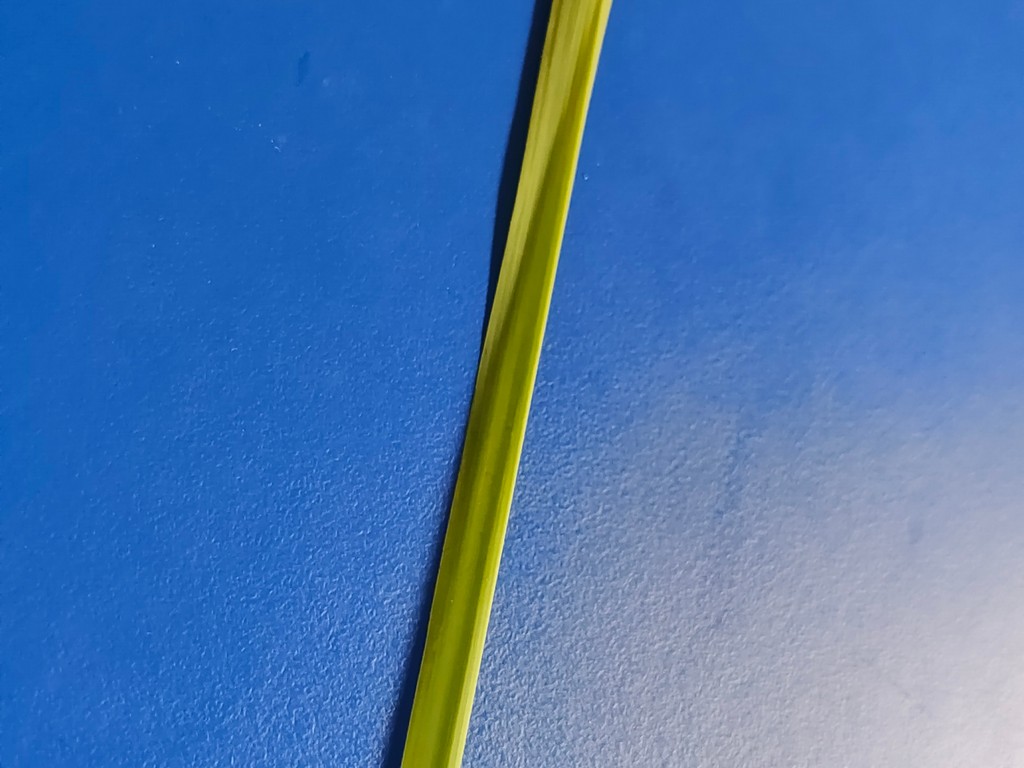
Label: Healthy